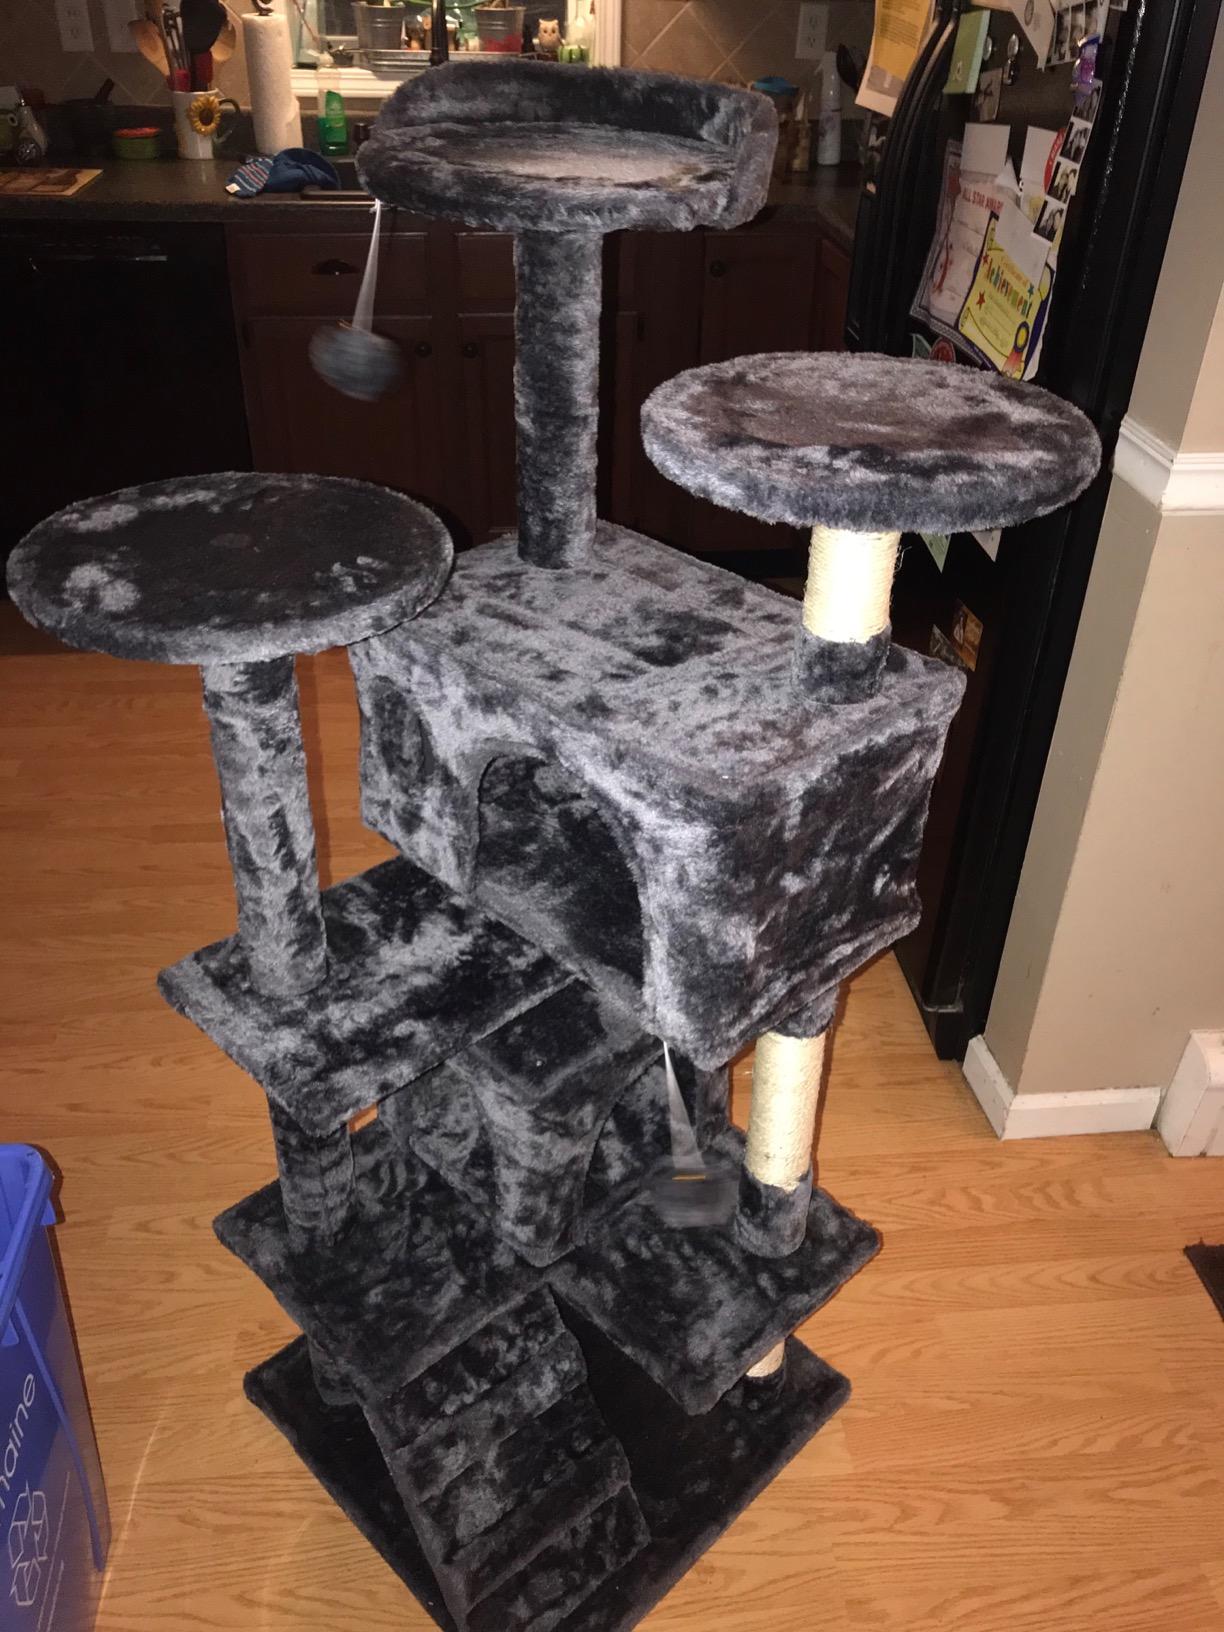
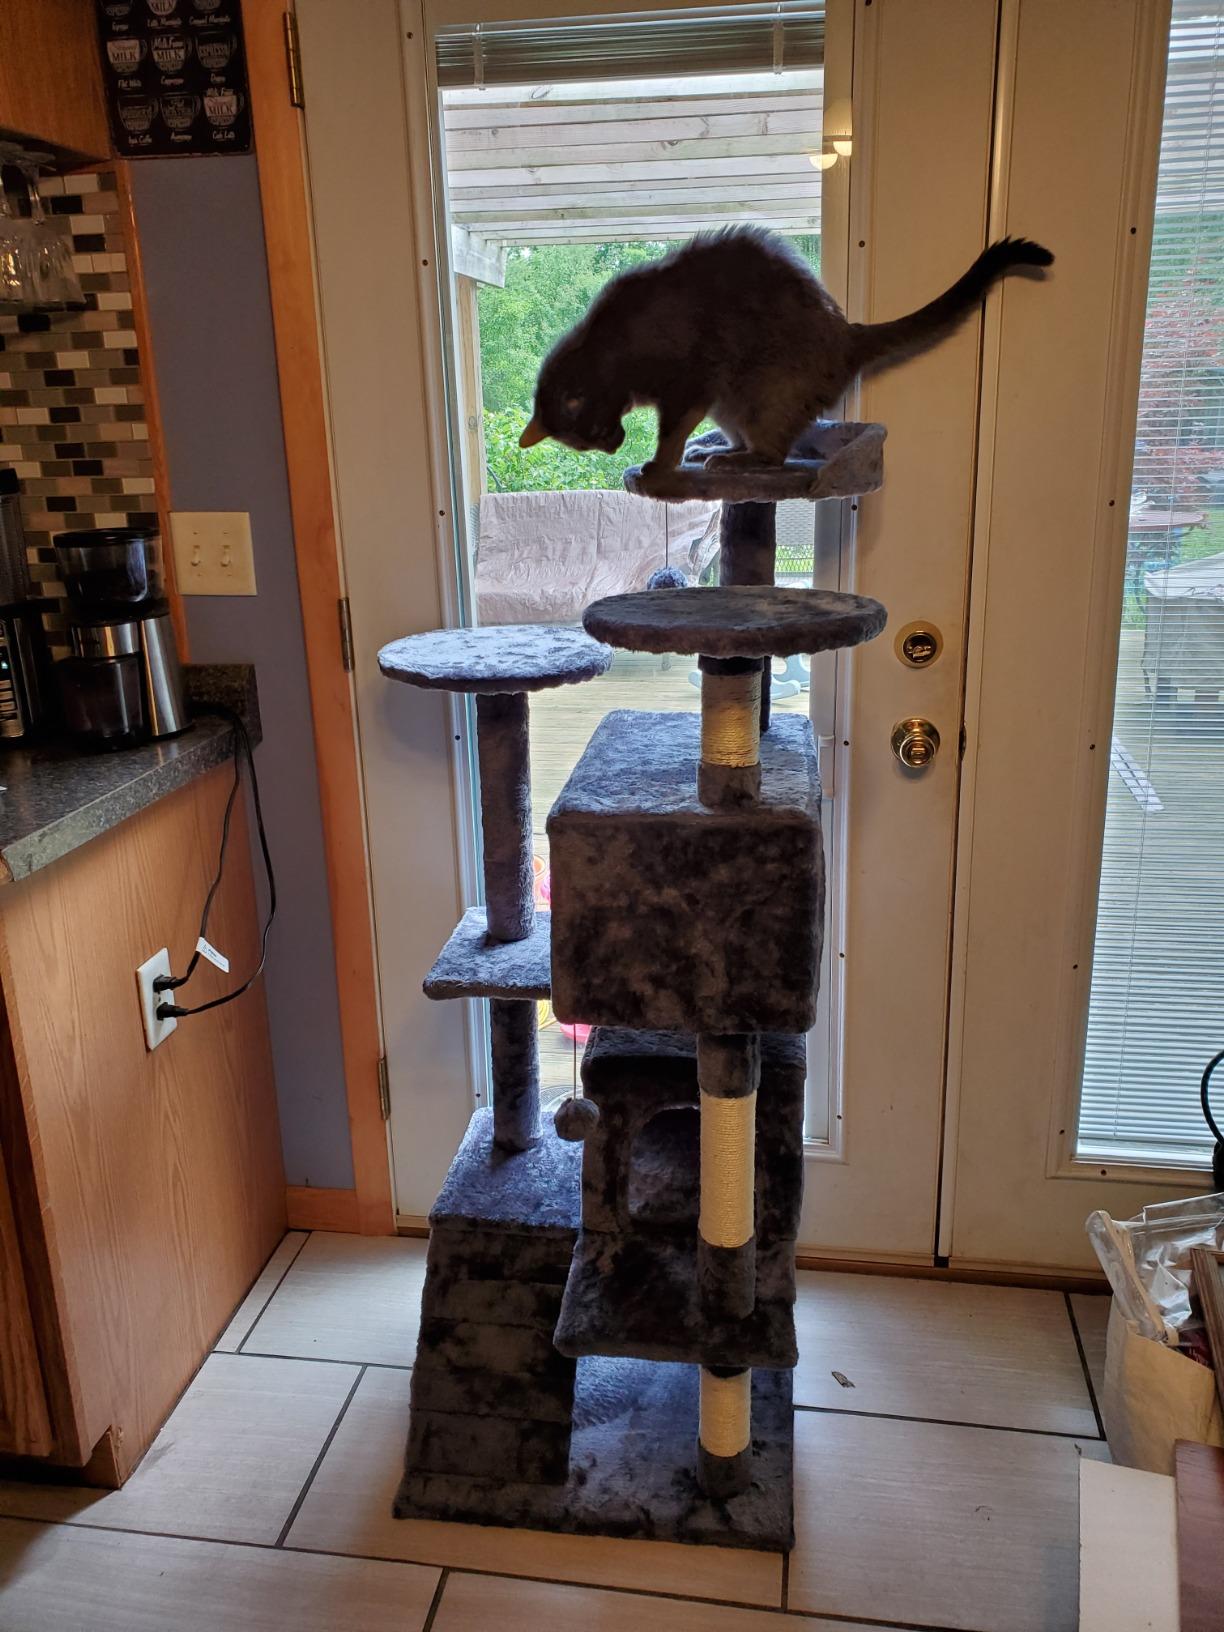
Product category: items_cat tree
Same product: yes